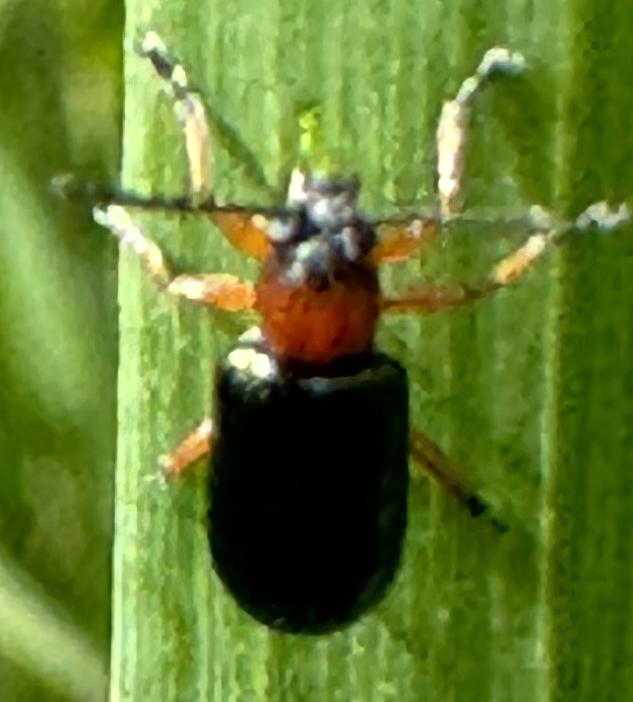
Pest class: cereal_leaf_beetle